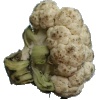
Label: cauliflower